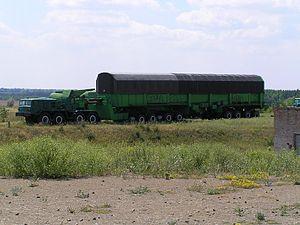
Le MAZ-537 est un camion militaire de l'Armée rouge/des forces armées de la fédération de Russie.